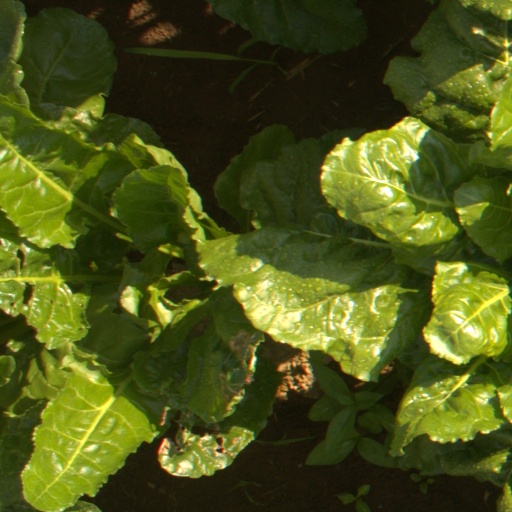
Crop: sugar beet